Railway network of Sicily

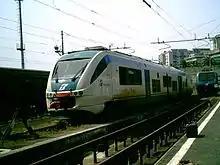
A "Minuetto" train (in service on some Sicilian lines), stopping at the Catania Locomotive Depot.

Sicily's rail network has a predominantly local significance; connections, via the strait, ferrying rolling stock between the stations of Villa San Giovanni and Messina Marittima were greatly reduced during the first decade of the 2000s. Overall long-distance passenger traffic, which had been intense from the 1960s onward, gradually declined to extremely modest levels. Only commuter traffic around larger urban areas has some consistency. The busiest routes are the coastal Tyrrhenian lines, on the sections afferent to Palermo and Messina, and the Ionian lines, on the Messina-Catania line.